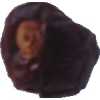
Label: dates